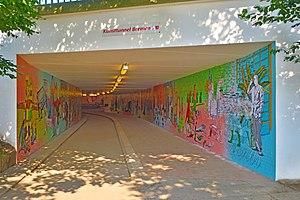
Johann Büsen est un artiste visuel allemand.